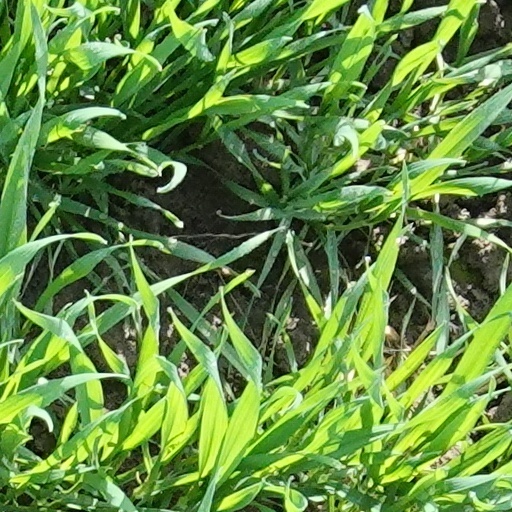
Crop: wheat